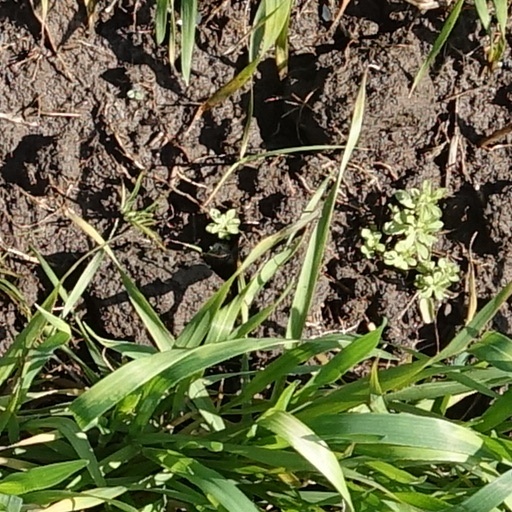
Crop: wheat